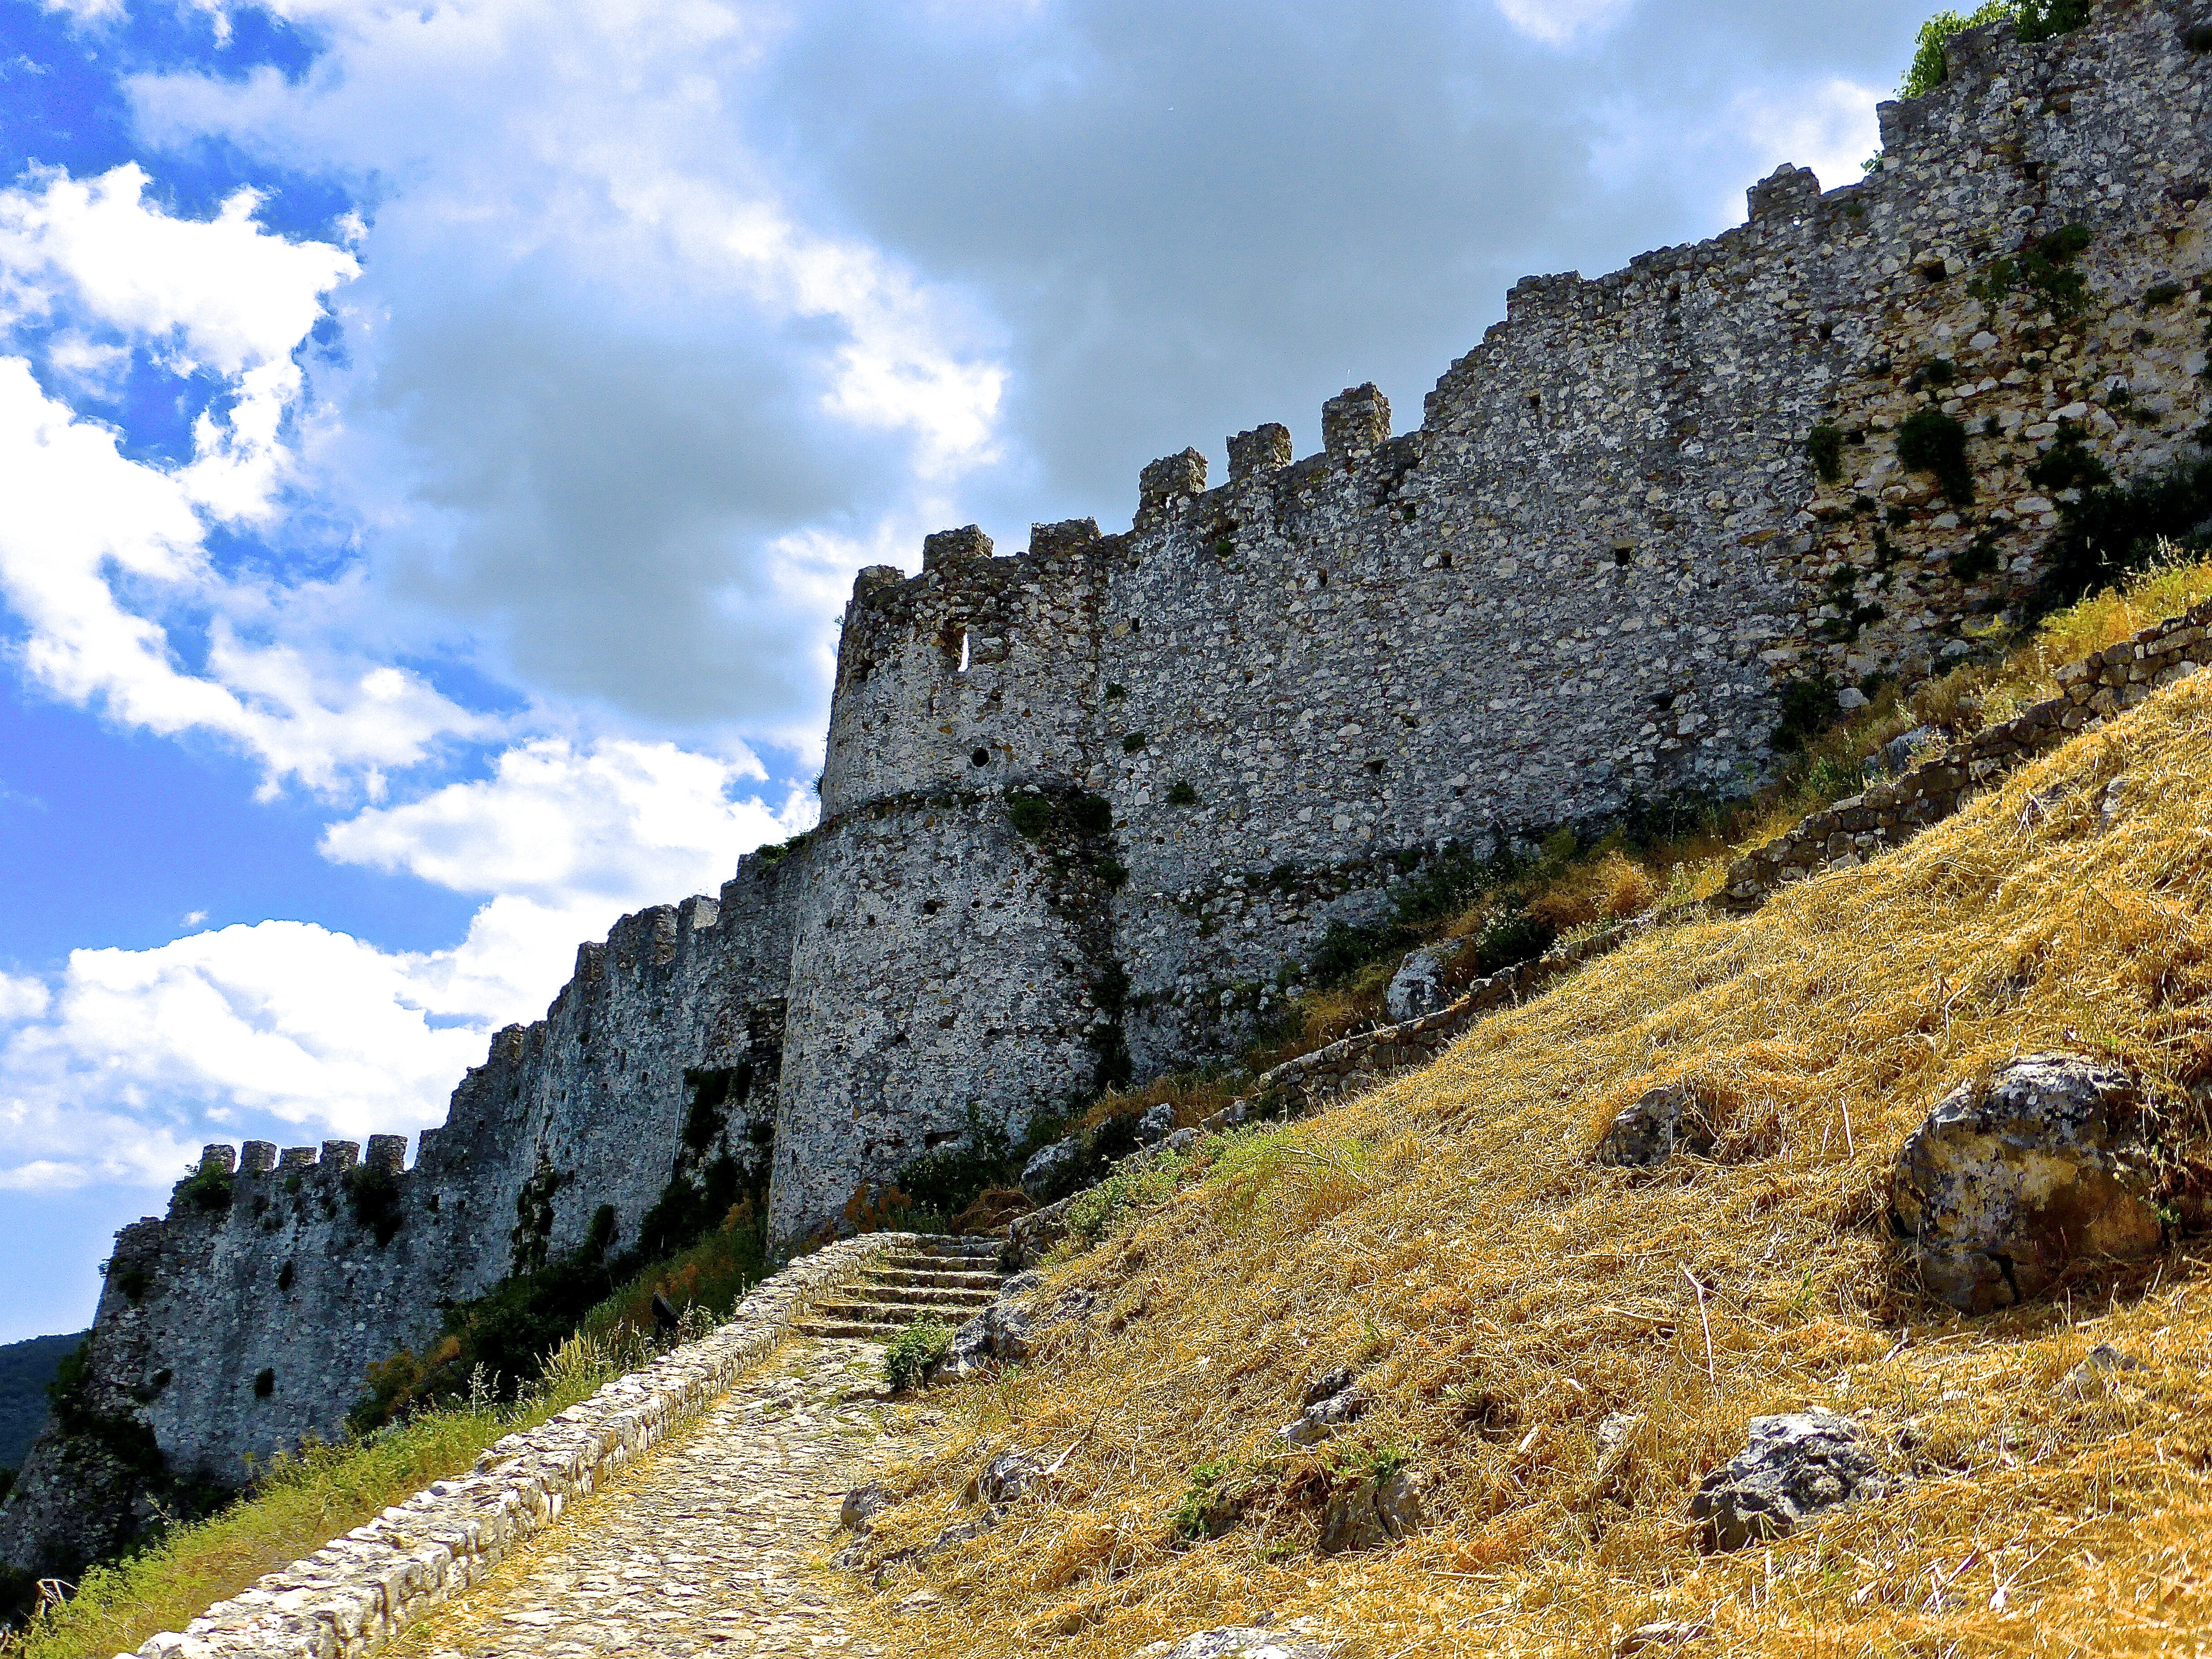
landscape, sea, coast, rock, mountain, hill, wall, mountain range, stone, cliff, castle, ancient, landmark, historic, fortification, terrain, fortress, geology, stronghold, ruins, citadel, ancient history, mountainous landforms